Bluff (2022 film)

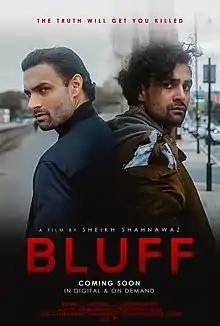
Film poster

Bluff is a 2022 independent neo-noir crime thriller film written, directed, filmed, edited and produced by Sheikh Shahnawaz. It tells the story of a London police officer who goes undercover as a heroin addict in a small town and manipulates an unsuspecting local junkie into working with him for a dangerous drug dealer.